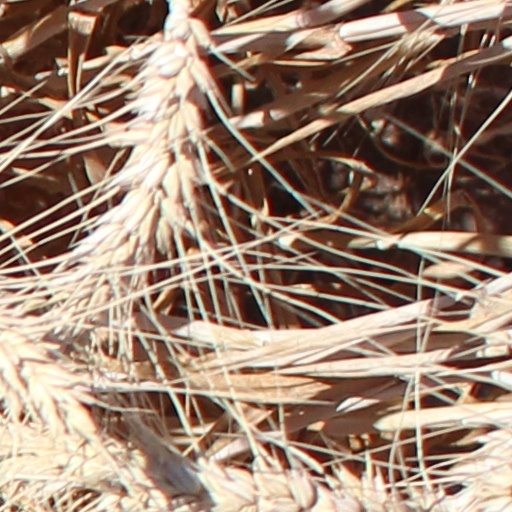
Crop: wheat